Fuuto PI

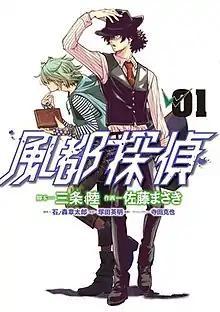
First volume cover, featuring Shotaro Hidari (front) and Philip (back)

is a Japanese manga series written by Riku Sanjo and illustrated by Masaki Sato. It is a manga sequel to the 2009 live-action series "Kamen Rider W", part of the "Kamen Rider" franchise. The manga was created by Sanjo in response to the immense popularity of "Kamen Rider W", serving as a sequel while exploring darker stories. It has been serialized in Shogakukan's manga magazine "Big Comic Spirits" since August 2017, with its chapters collected in 18 volumes as of March 2025.